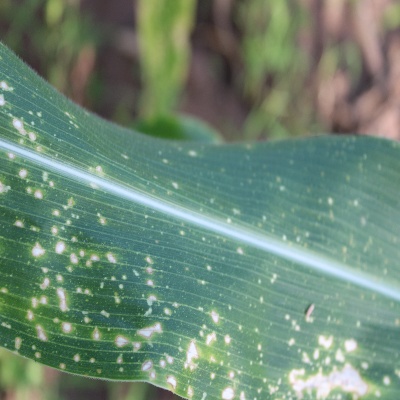
Crop: Maize
Condition: leaf spot